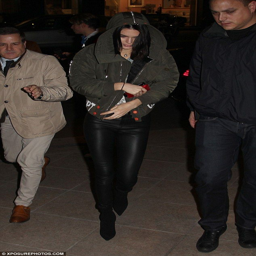
casual chic : the two were seen arriving at their hotel together in the city on tuesday with actor dressed down in leather pants and a dark green hooded jacket